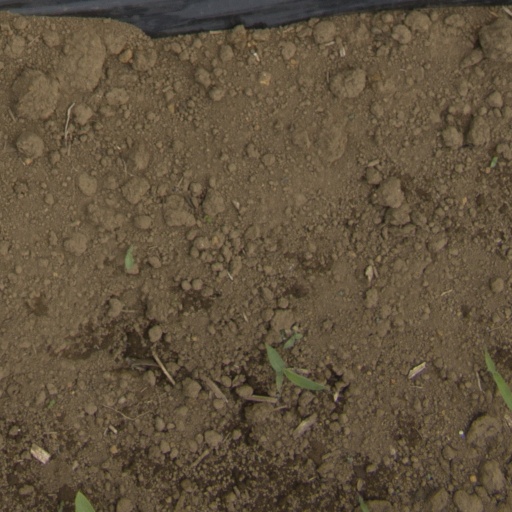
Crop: Jerusalem artichoke